United States Post Office (Porterville, California)

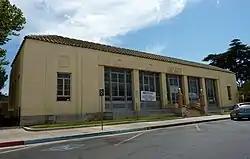

The U.S. Post Office, located at 65 W. Mill Ave., is the main post office in Porterville, California. Built from 1933 to 1937, the post office was designed by H. Rafael Lake in the Art Deco style. The design features decorative terra cotta plaques over the windows and cast aluminum plaques below the front windows, decorative features used in no other building in Porterville. A terra cotta frieze atop the front entry features eagle and acanthus motifs borrowed from Roman designs and a sunrise pattern typical of Art Deco decorations. The building is topped with a green tile roof, an unusual element in Art Deco buildings which is consistent with the vernacular Mission Revival style common in Porterville architecture. The post office is one of three Art Deco post offices remaining in California.